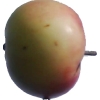
Label: Apple 11